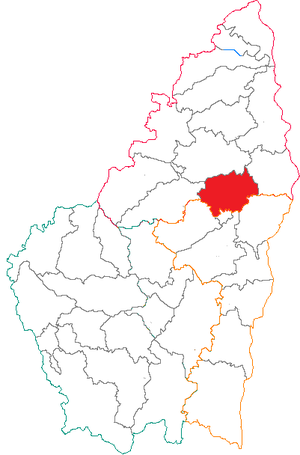
Situation du canton dans le département de l'Ardèche (France)
Le canton de Vernoux-en-Vivarais est une ancienne division administrative française située dans le département de l'Ardèche et la région Rhône-Alpes.